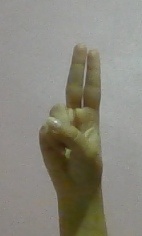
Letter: taa